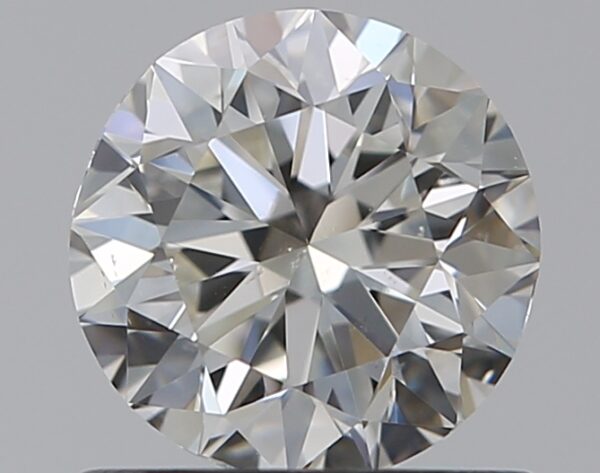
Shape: round
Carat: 0.7
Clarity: SI1
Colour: I
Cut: VG
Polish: EX
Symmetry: VG
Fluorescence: F
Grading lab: GIA
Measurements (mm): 5.5 x 5.58 x 3.56